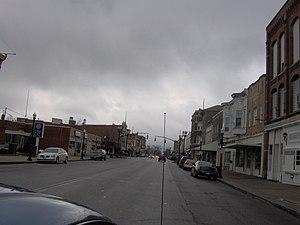
Delphos est une ville des comtés d'Allen et Van Wert, dans l'État américain de l'Ohio.